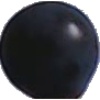
Label: Grape Blue 1